Jarman–Bell principle

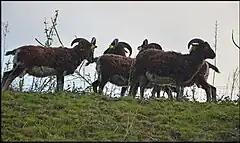

Sexual segregation in Soay sheep ("Ovis aries") has been observed. Soay sheep are polygynous in nature; males have multiple partners (opposed to polygynandry). Two main hypotheses have been proposed to explain the observed phenomena.